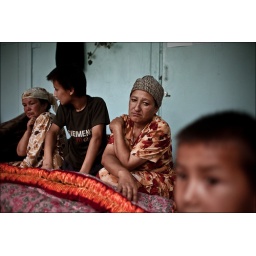
Uzbek refugees sought refuge in a school building after their houses were burned, district Unadyr, Osh, southern Kyrgyzstan. 23.06.2010